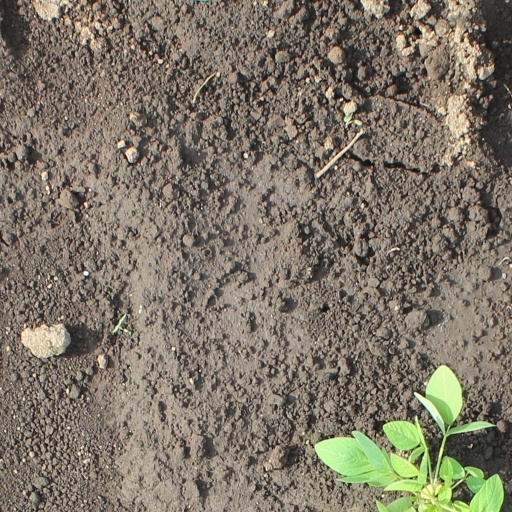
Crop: soybean